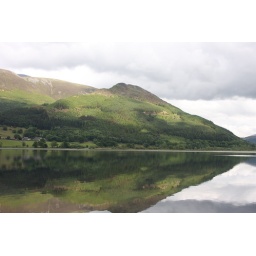
derwent water in lake district near keswick